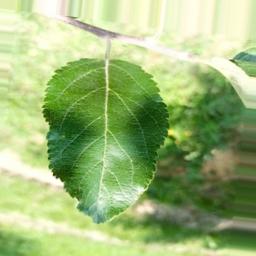
Label: Healthy